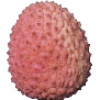
Label: lychee